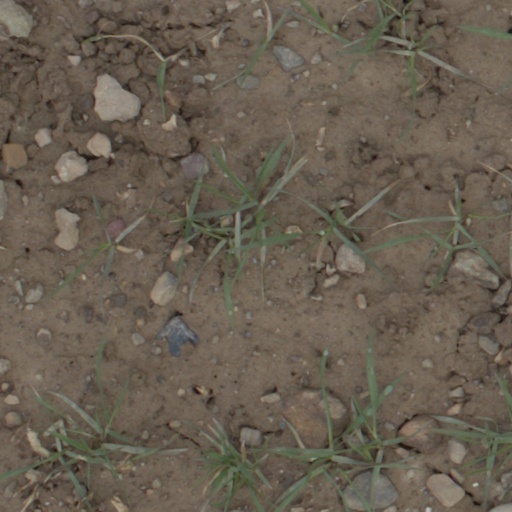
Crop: wheat